Mercedes-Benz R107 and C107

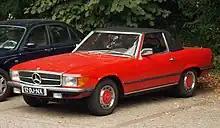
1977 Mercedes-Benz 280SL

The R107 and C107 took the chassis components of the midsize 1968 Mercedes-Benz W114 model and mated them initially to the M116 and M117 V8 engines used in the W108, W109 and W111 series. The body styles for both R107 and C107 did not change materially from introduction in 1971 to their end of production in 1981 (coupé) and 1989 (soft-top) respectively.